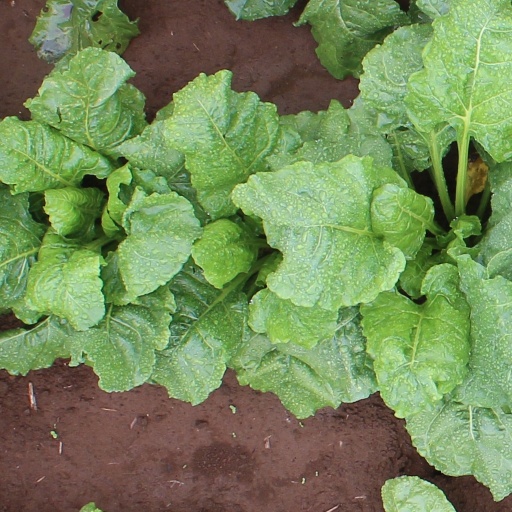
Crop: sugar beet